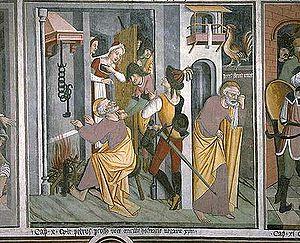
Le logis seigneurial, aussi appelé plus communément logis, est, au Moyen Âge de la fin du XIᵉ siècle au milieu du XVᵉ siècle, un vaste bâtiment situé la plupart du temps dans le donjon et réservé à l'usage du seigneur et de sa famille.